Assens, Denmark

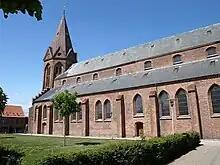
Assens Church

Assens Church ("Vor Frue Kirke") is the second largest church building on the island of Funen. Built in the 15th century on the site of a former Romanesque church, the red-brick building was comprehensively restored in the 19th century. It bears the influence of north German Gothic architecture. The tower with its octagonal base and spire is in height. The altarpiece and pulpit are from the 17th century.